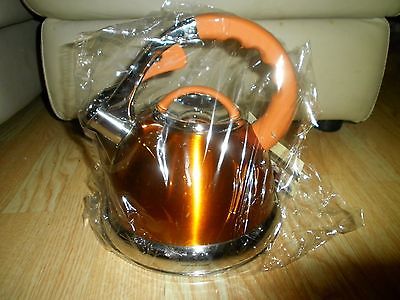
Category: kettle